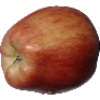
Label: Apple Red 1